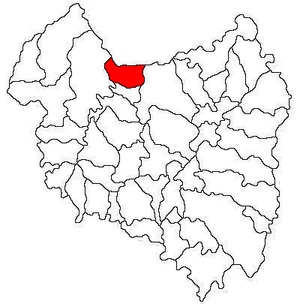
Micfalău est une commune roumaine du județ de Covasna dans le Pays sicule en Transylvanie. Elle est composée d'un seul village, Micfalău.